Still Here (film)

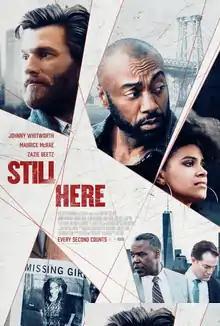
Theatrical release poster

Still Here is a 2020 American crime drama film co-written and directed by Vlad Feier. It stars Johnny Whitworth, Maurice McRae, Afton Williamson, Jeremy Holm, Zazie Beetz, and Larry Pine. The film is based on true events.